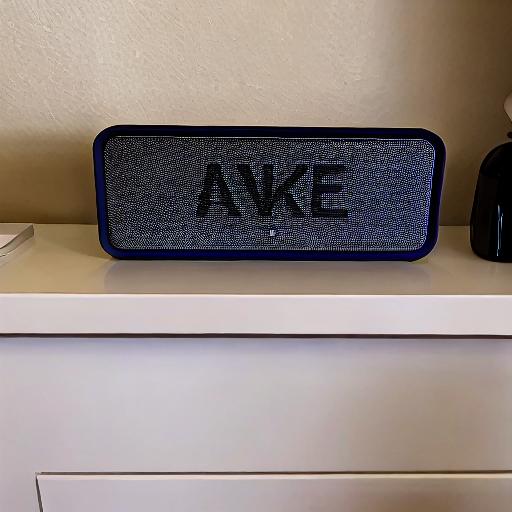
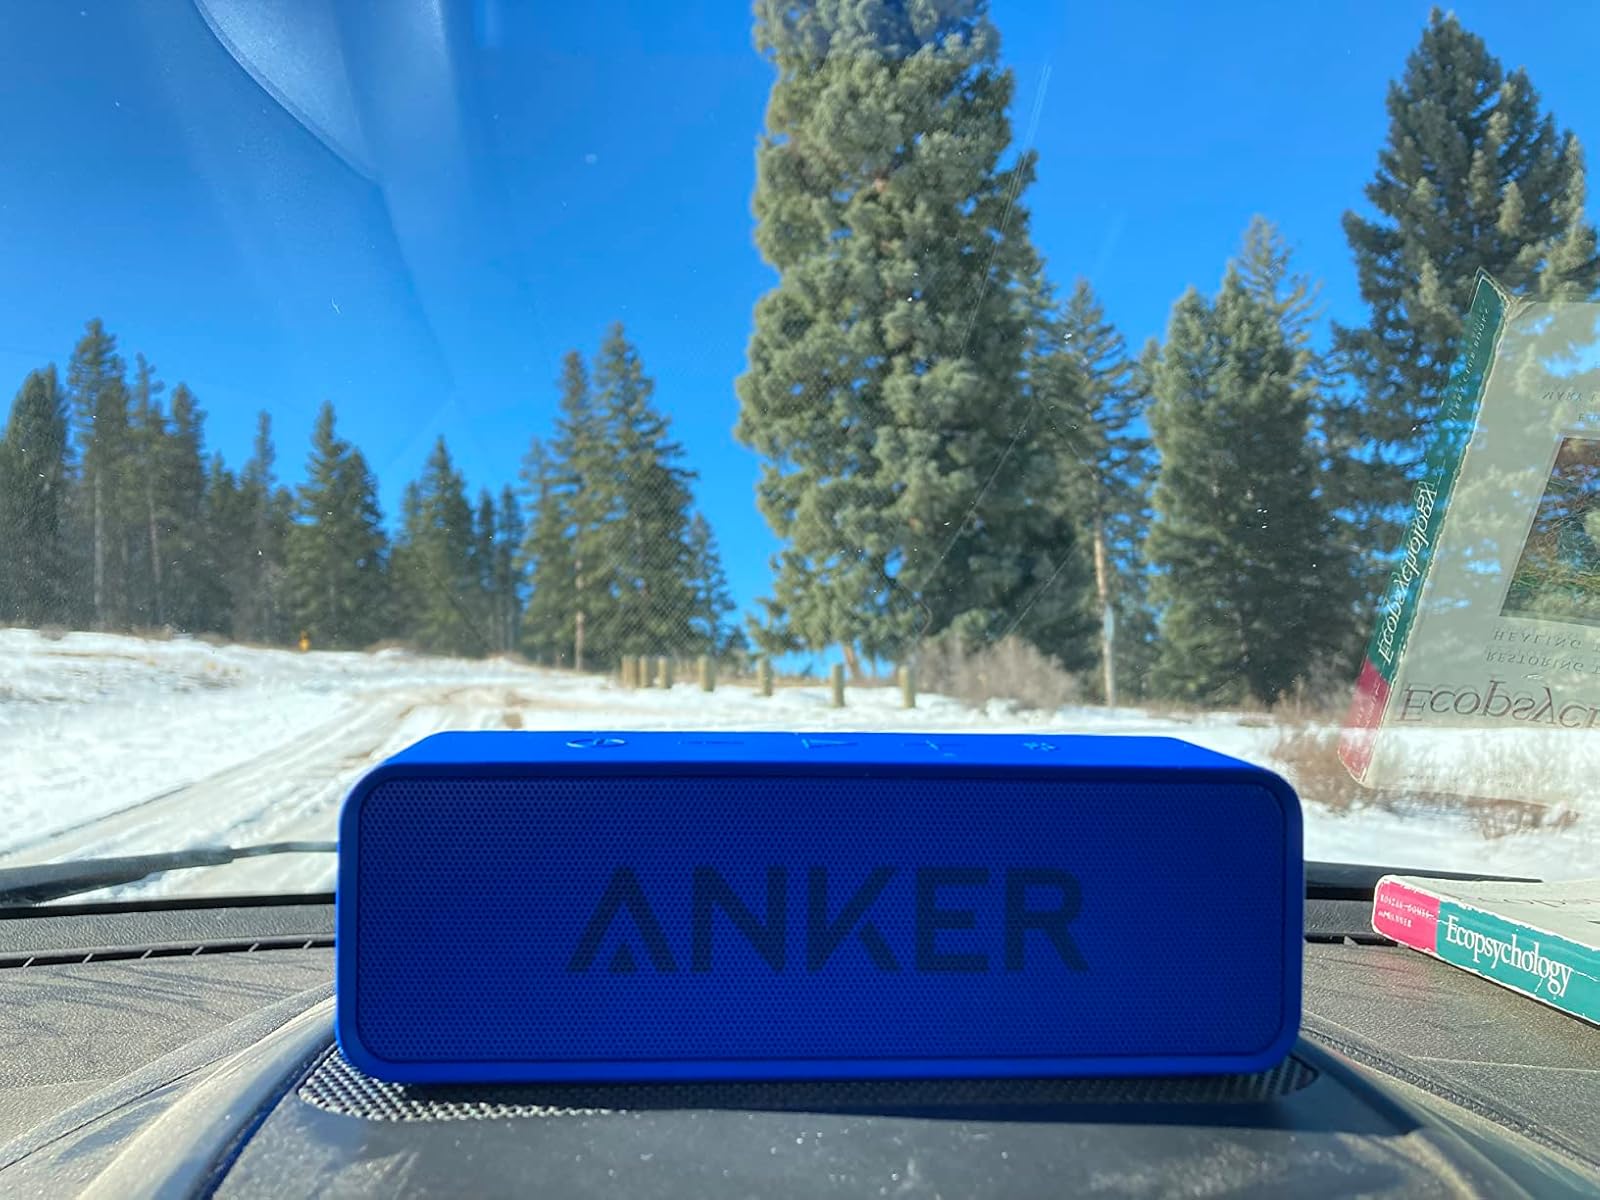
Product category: speaker
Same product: no